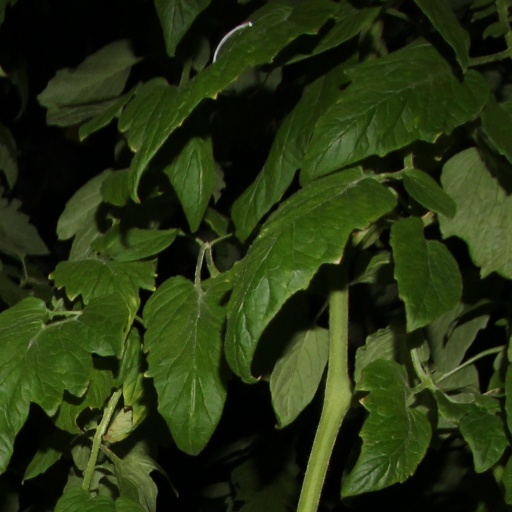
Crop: tomato